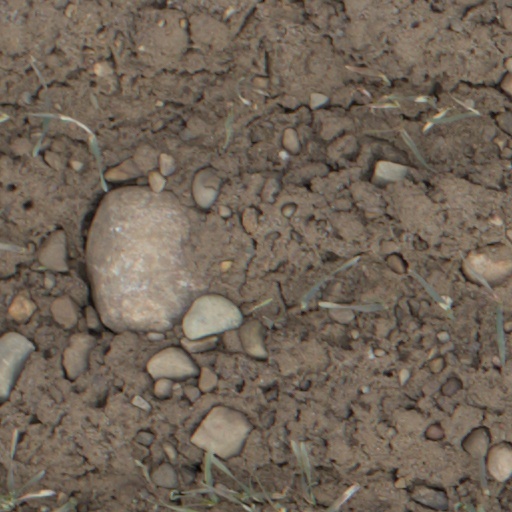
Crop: wheat